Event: Hurricane Matthew
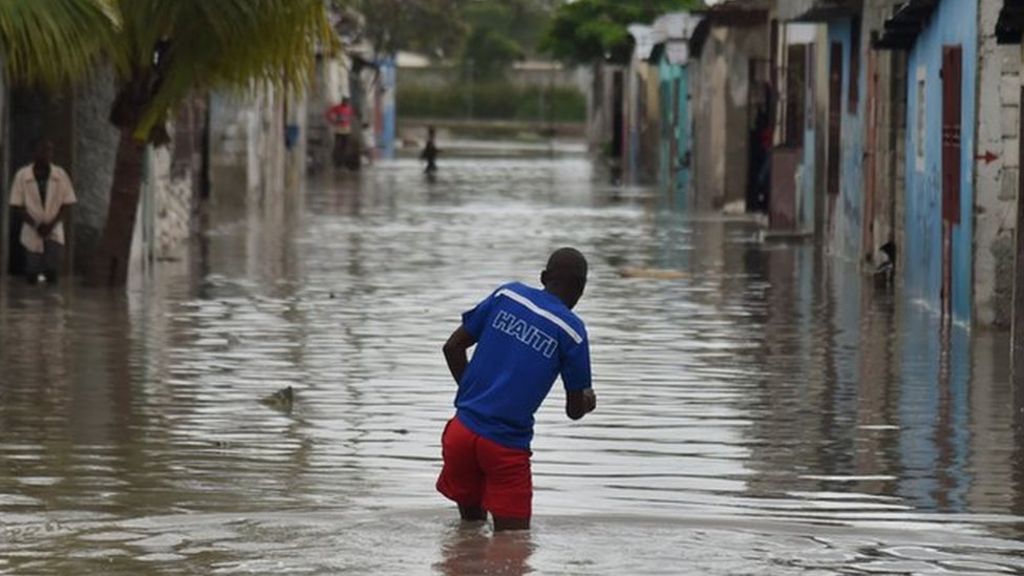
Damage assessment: damage